Live Bait (The Walking Dead)

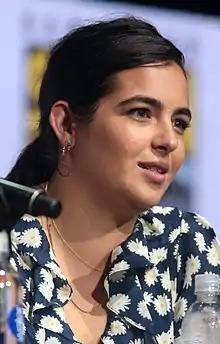
Alanna Masterson ("pictured in 2017") made her first appearance as Tara Chambler.

Upon its original airing, "Live Bait" earned 12.003 million viewers and a 6.0 rating in the adults 18–49 demographic. This was down from last week's 12.20 million viewers, and down 0.2 share from last week's 18–49 demographic rating.